Lung Fu Shan

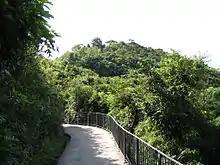
Hill Above Belcher's

Lung Fu Shan or Hill Above Belcher's is a hill on the northwestern part of Hong Kong Island, Hong Kong, and an area on the northeastern slope of the hill where the main campus and centennial campus of the University of Hong Kong are located.